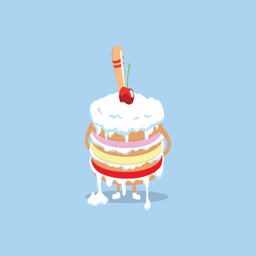
digital art selected for the #